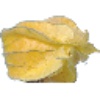
Label: Physalis with Husk 1